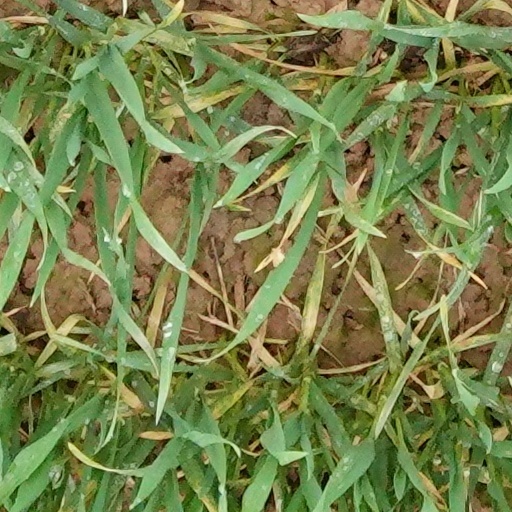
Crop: wheat